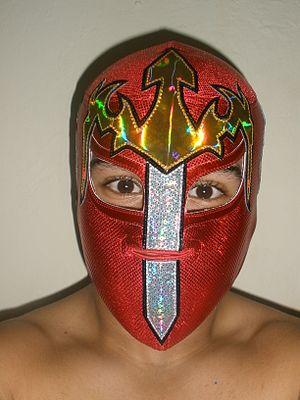
Valiente est un luchador mexicain qui est actuellement sous contrat avec le Consejo Mundial de Lucha Libre.